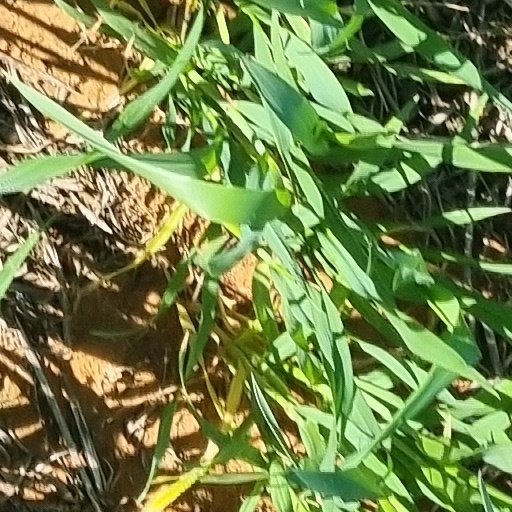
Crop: wheat